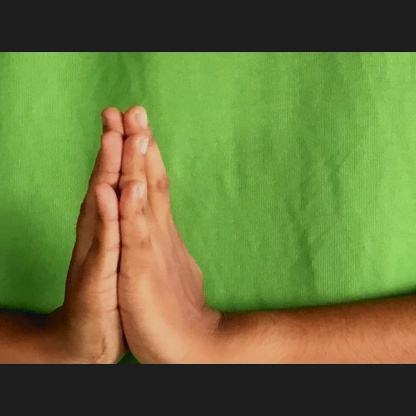
Mudra: Anjali